King Kong: 360 3-D

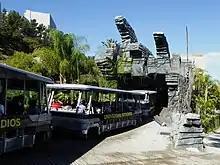
The studio tour tram entering the attraction.

As the tram enters a small set of Skull Island, it passes a crushed tram next to the former Collapsing Bridge on the Studio Tour. After a video introduction by Peter Jackson, Studio Tour guests wear 3-D glasses as the tram enters a sound stage dressed as a re-creation of Skull Island.